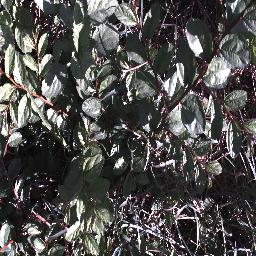
Label: chinee_apple